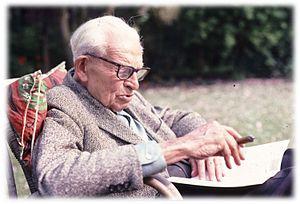
Jacobus Curt Eisner est un entomologiste allemand, né le 28 avril 1890 à Zabrze et mort le 30 décembre 1981 à La Haye.